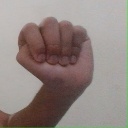
अक्षर: ठ